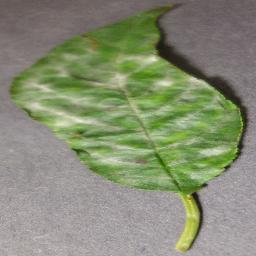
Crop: cherry
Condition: (including_sour)_powdery_mildew